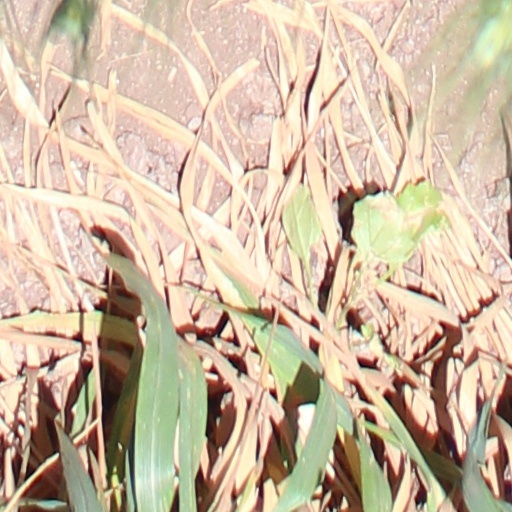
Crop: wheat